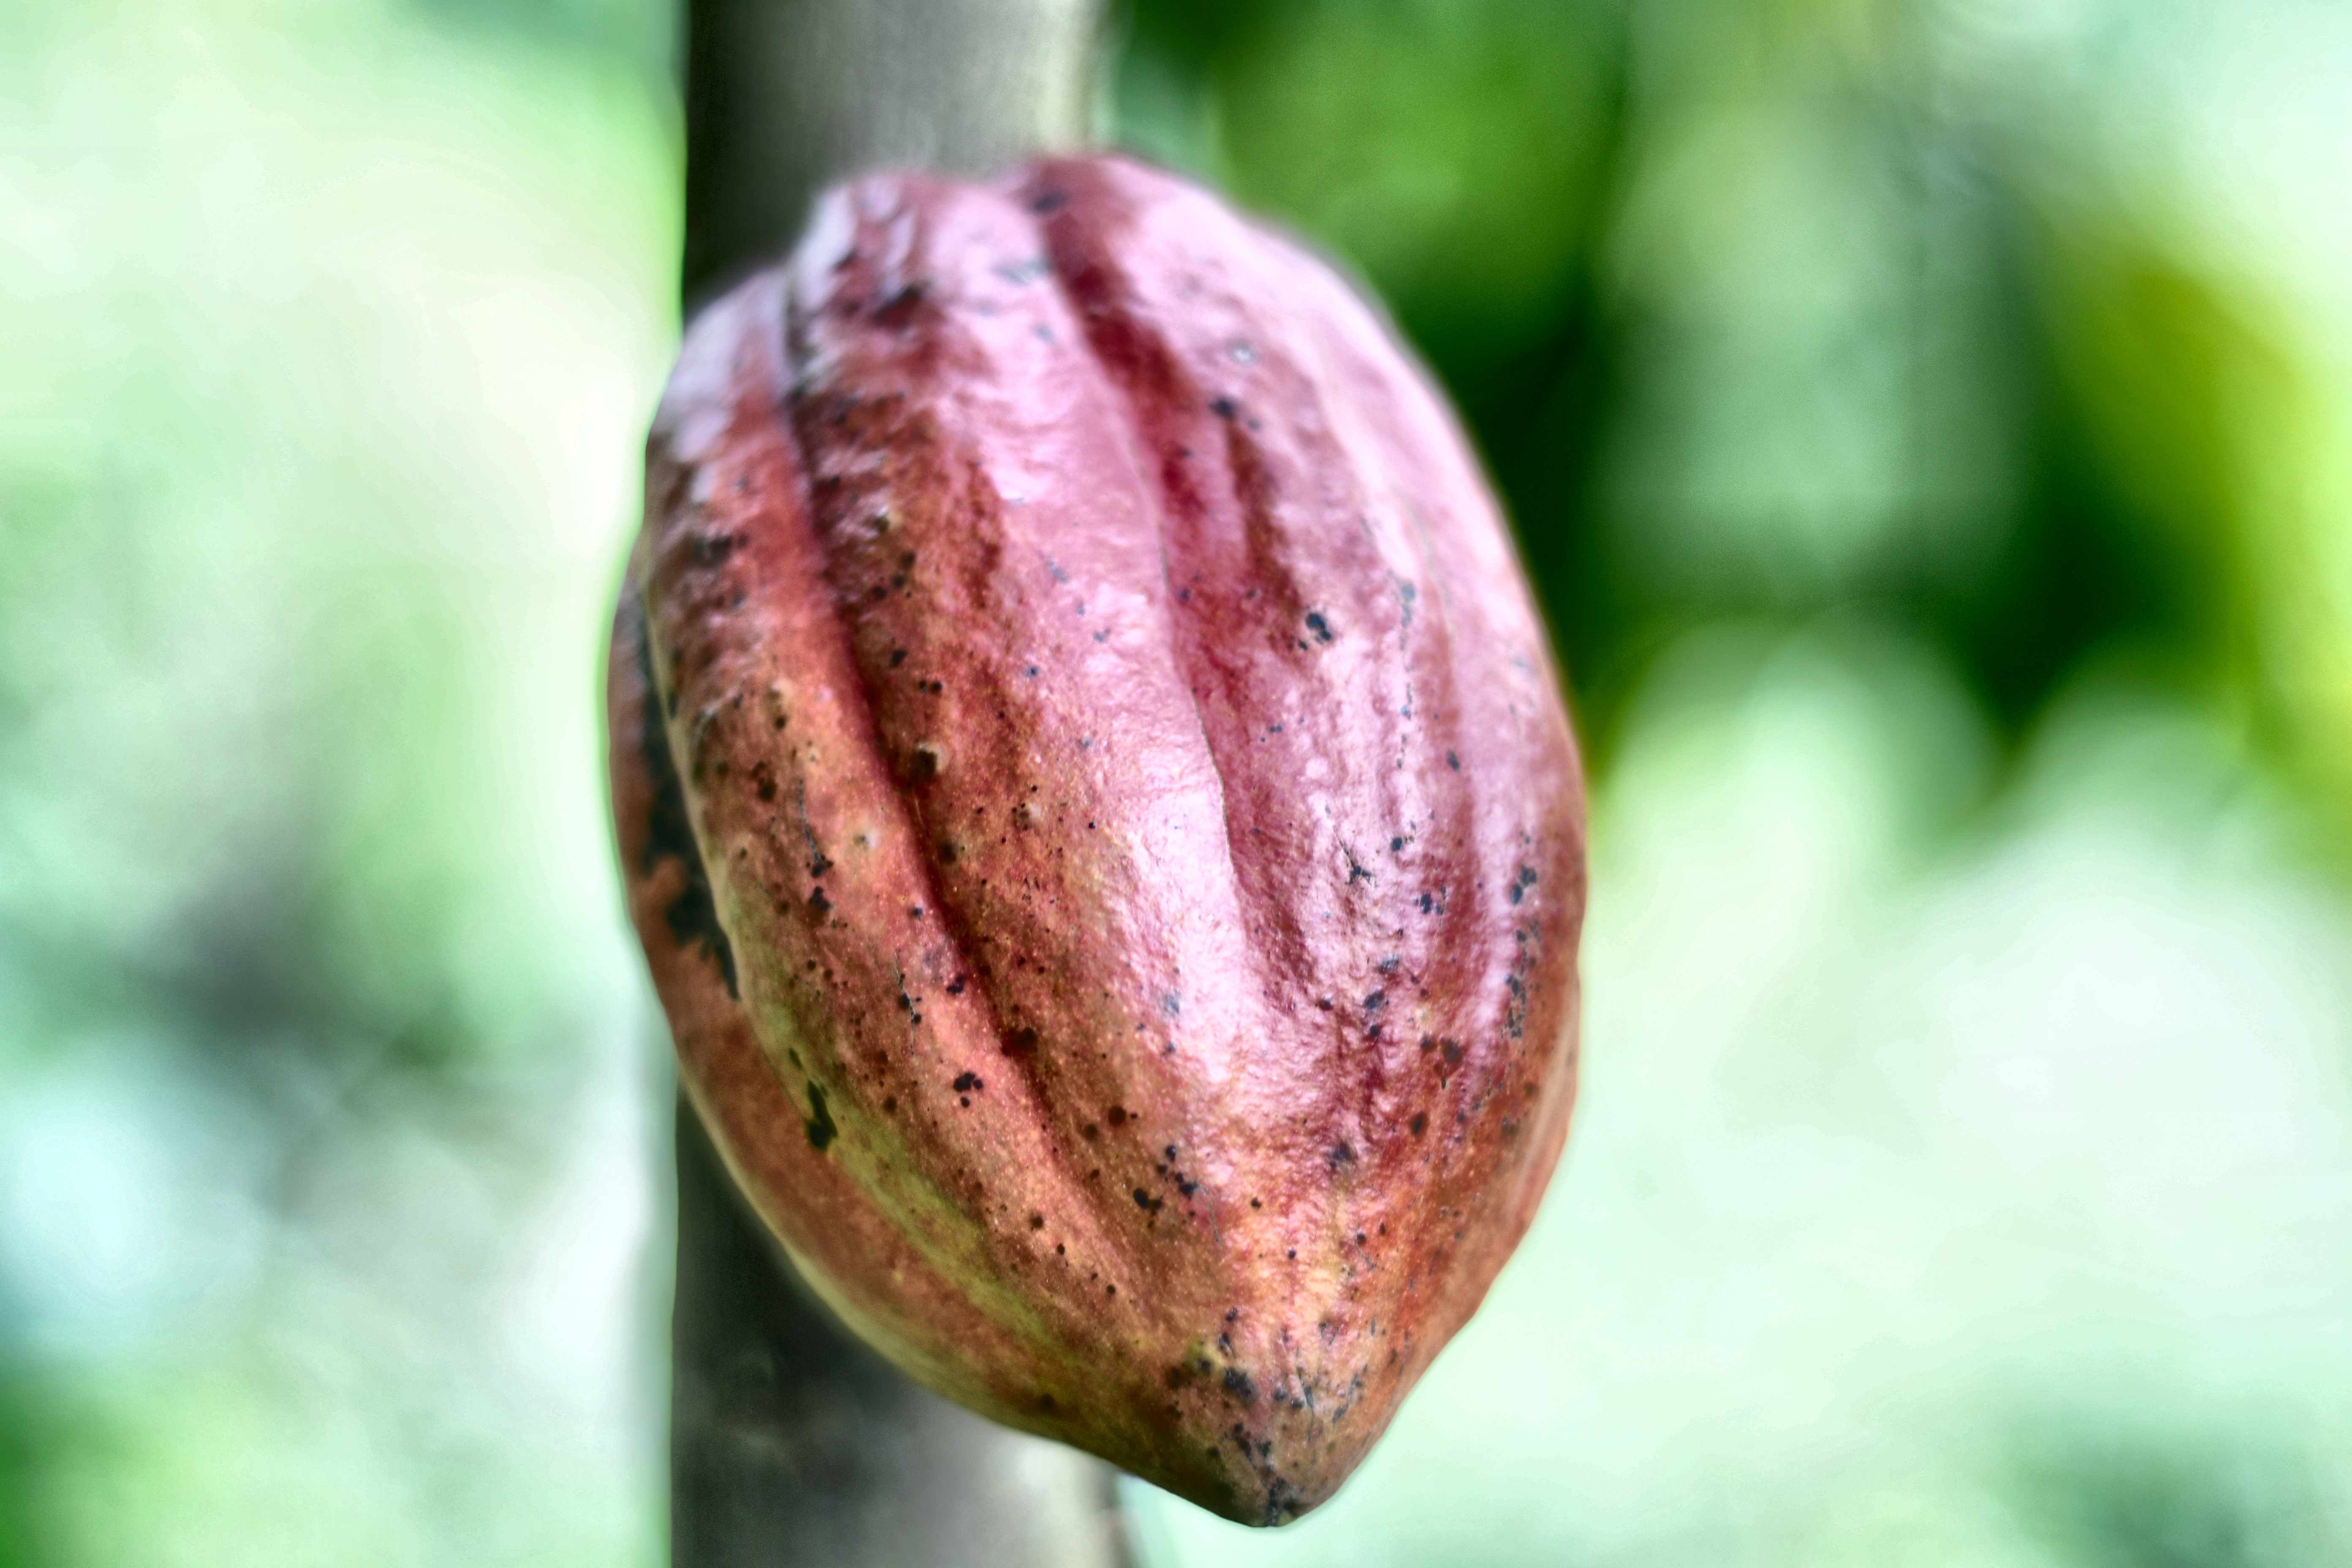
Maturity: unmature
Variety: Amelonado